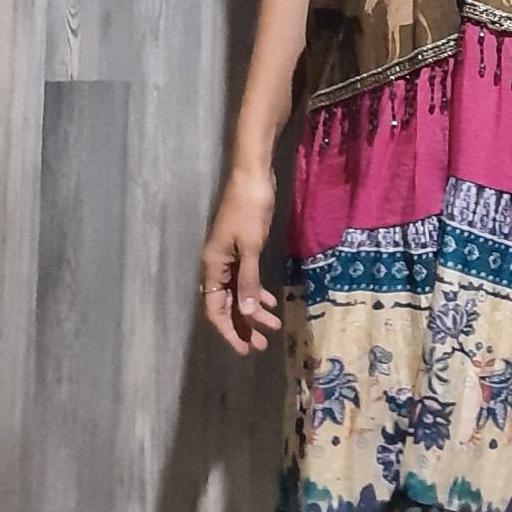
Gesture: no_gesture